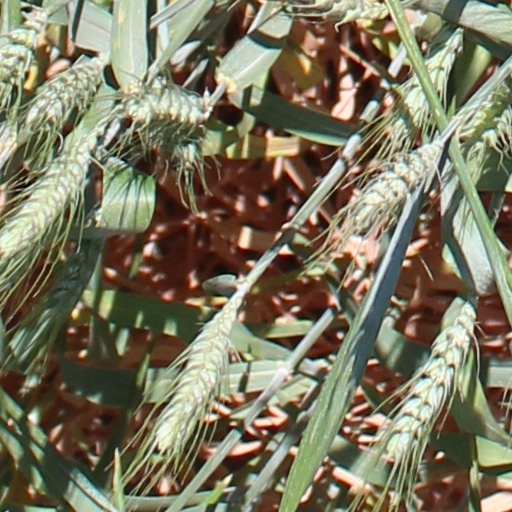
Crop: wheat